History of rail transport in Bolivia

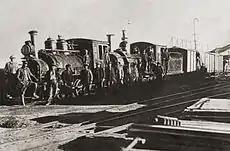
Baldwin and Rodgers Locomotive, Pulacayo,

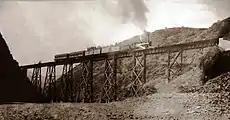
Train between Sucre and Potosí, 1931

Just under half of Bolivia's current rail network was built in the first quarter of the twentieth century. The increase in the construction of railways of the early twentieth century was necessary for the political survival of liberals and republicans. The railroads then had a halo of modernity and development that made them indispensable to any government program. They were perceived as a tool that would allow the colonization of vast territories and contribute to territorial integrity. In order to regulate the process of railway expansion, the government of Juan Misael Saracho promulgated of General Law of Railroads 3 October 1910.